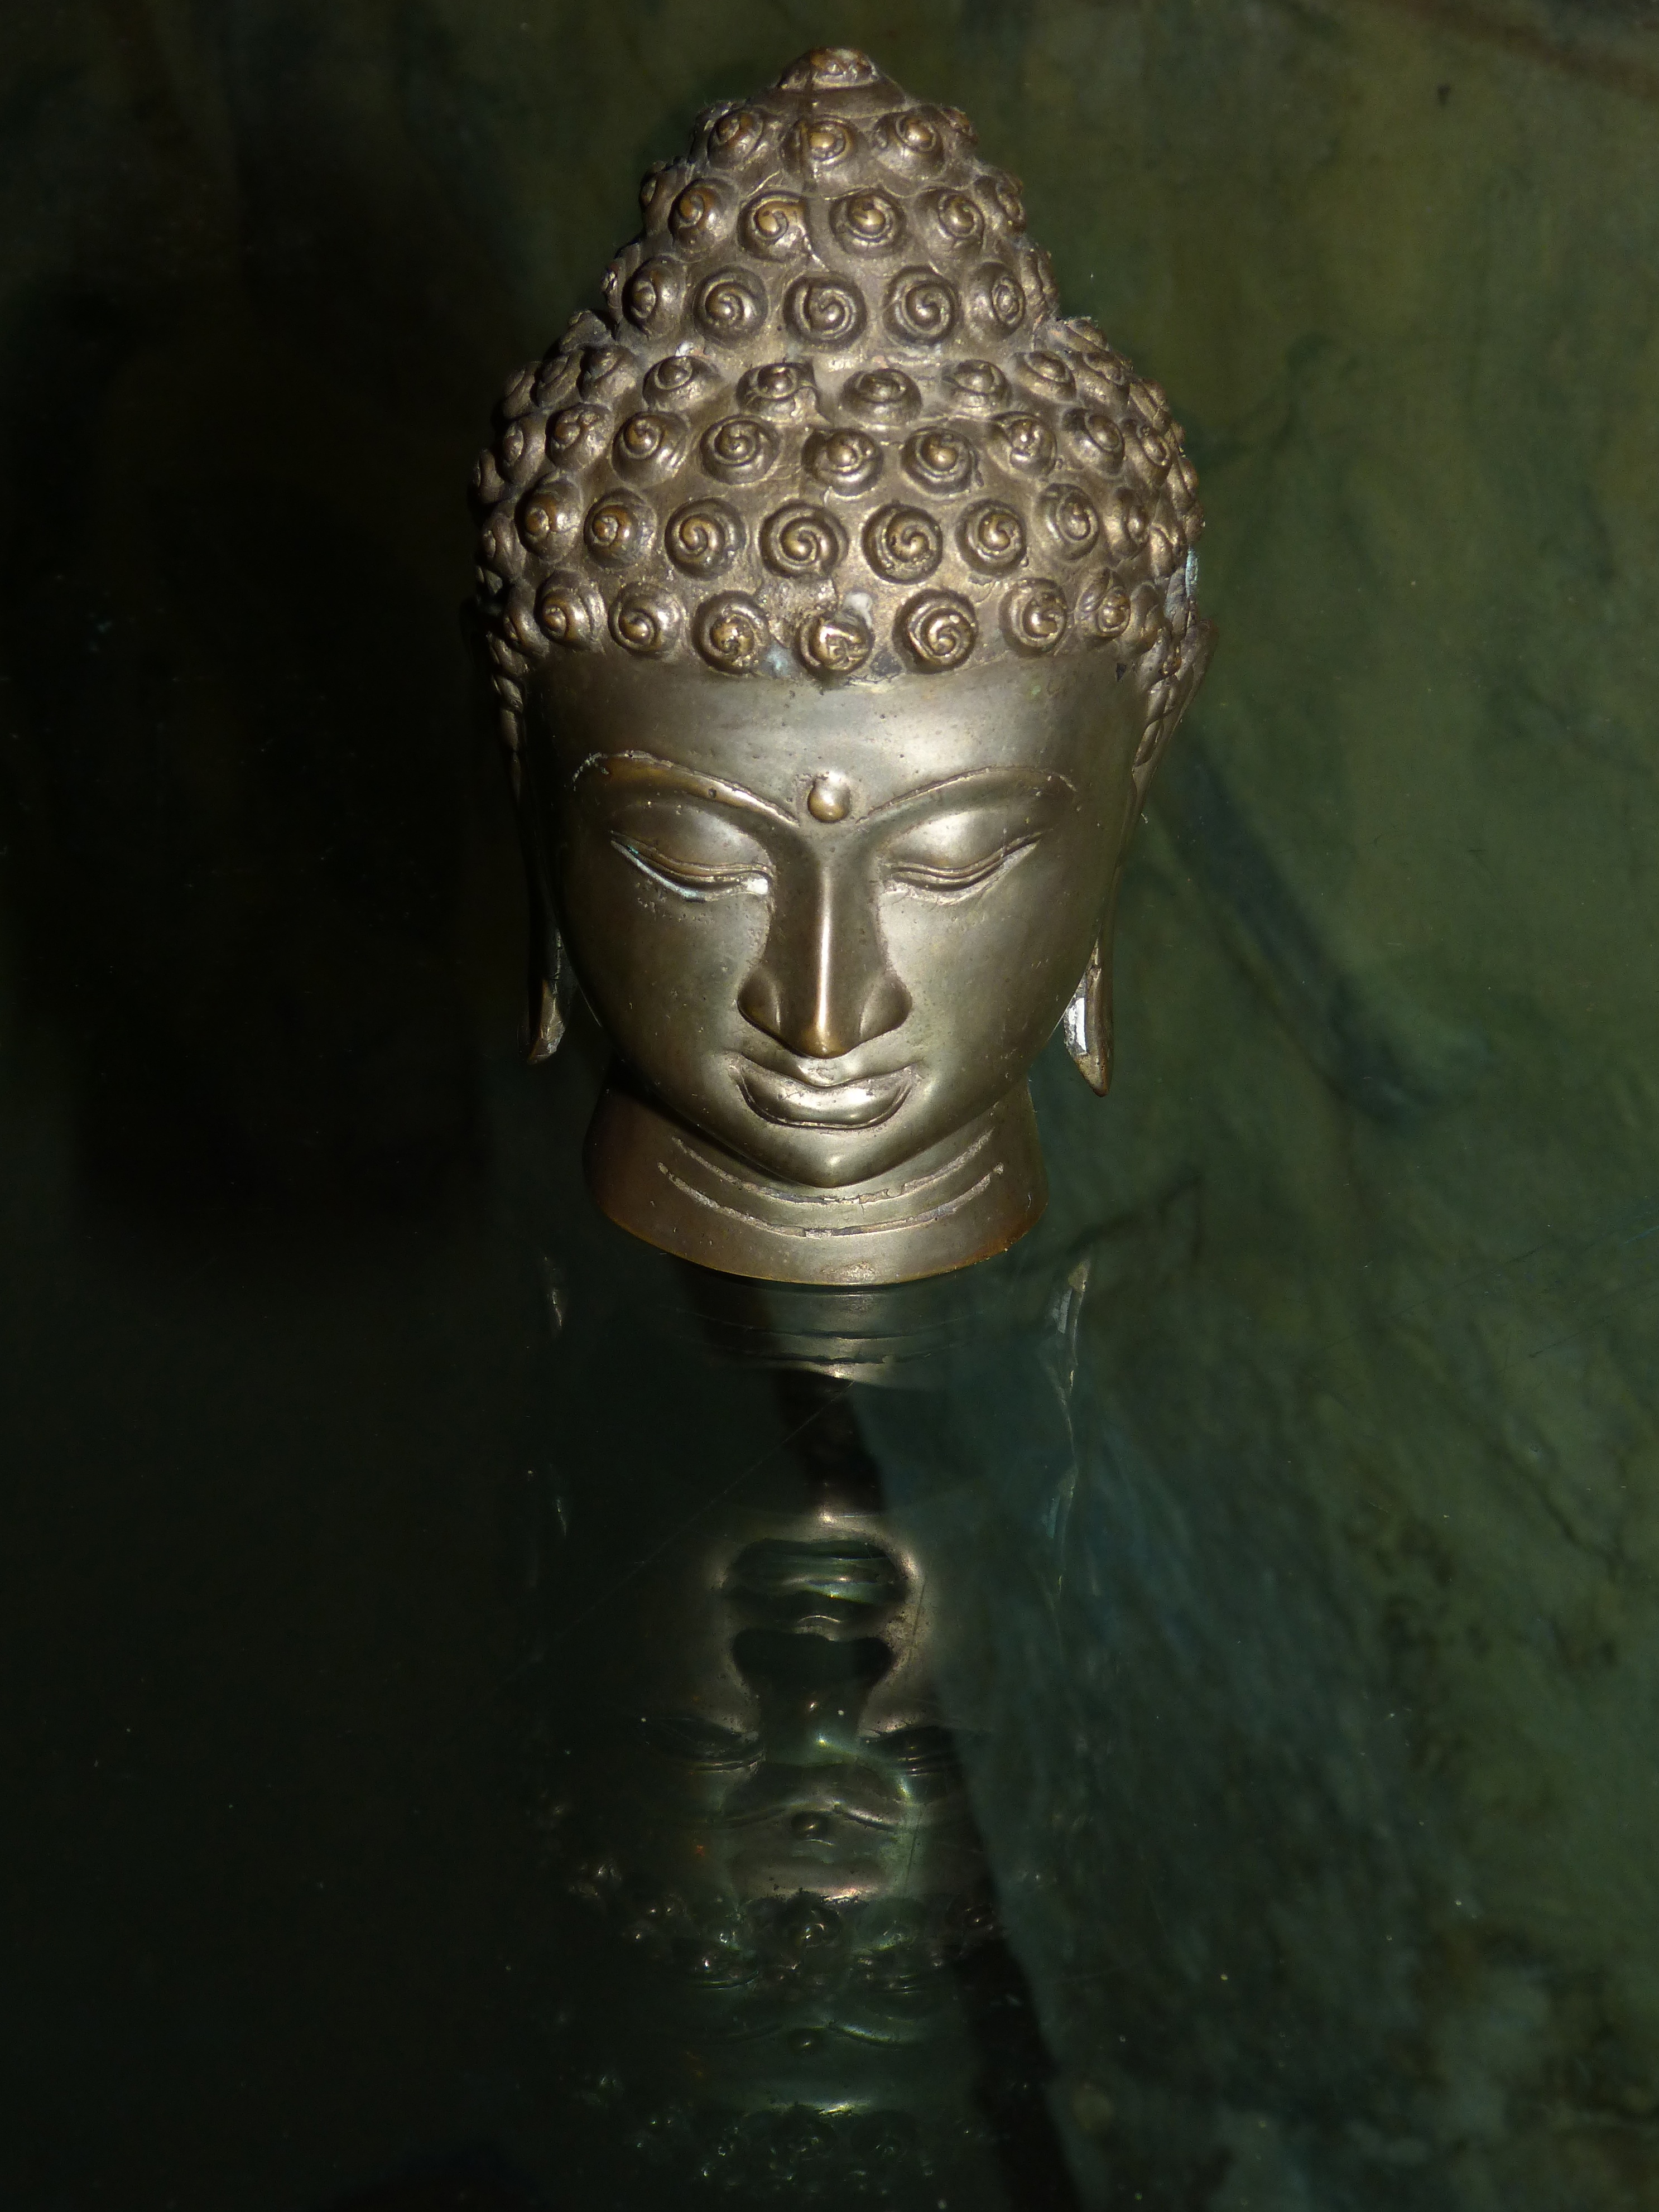
monument, statue, mystic, reflection, sculpture, art, temple, head, buddha, eastern, buddha head, gautama buddha, ancient history